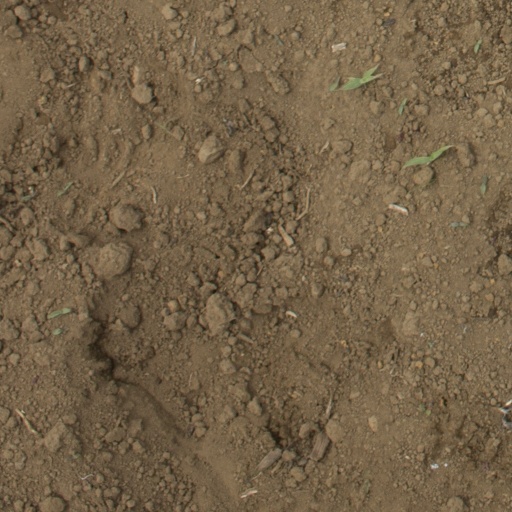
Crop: Jerusalem artichoke